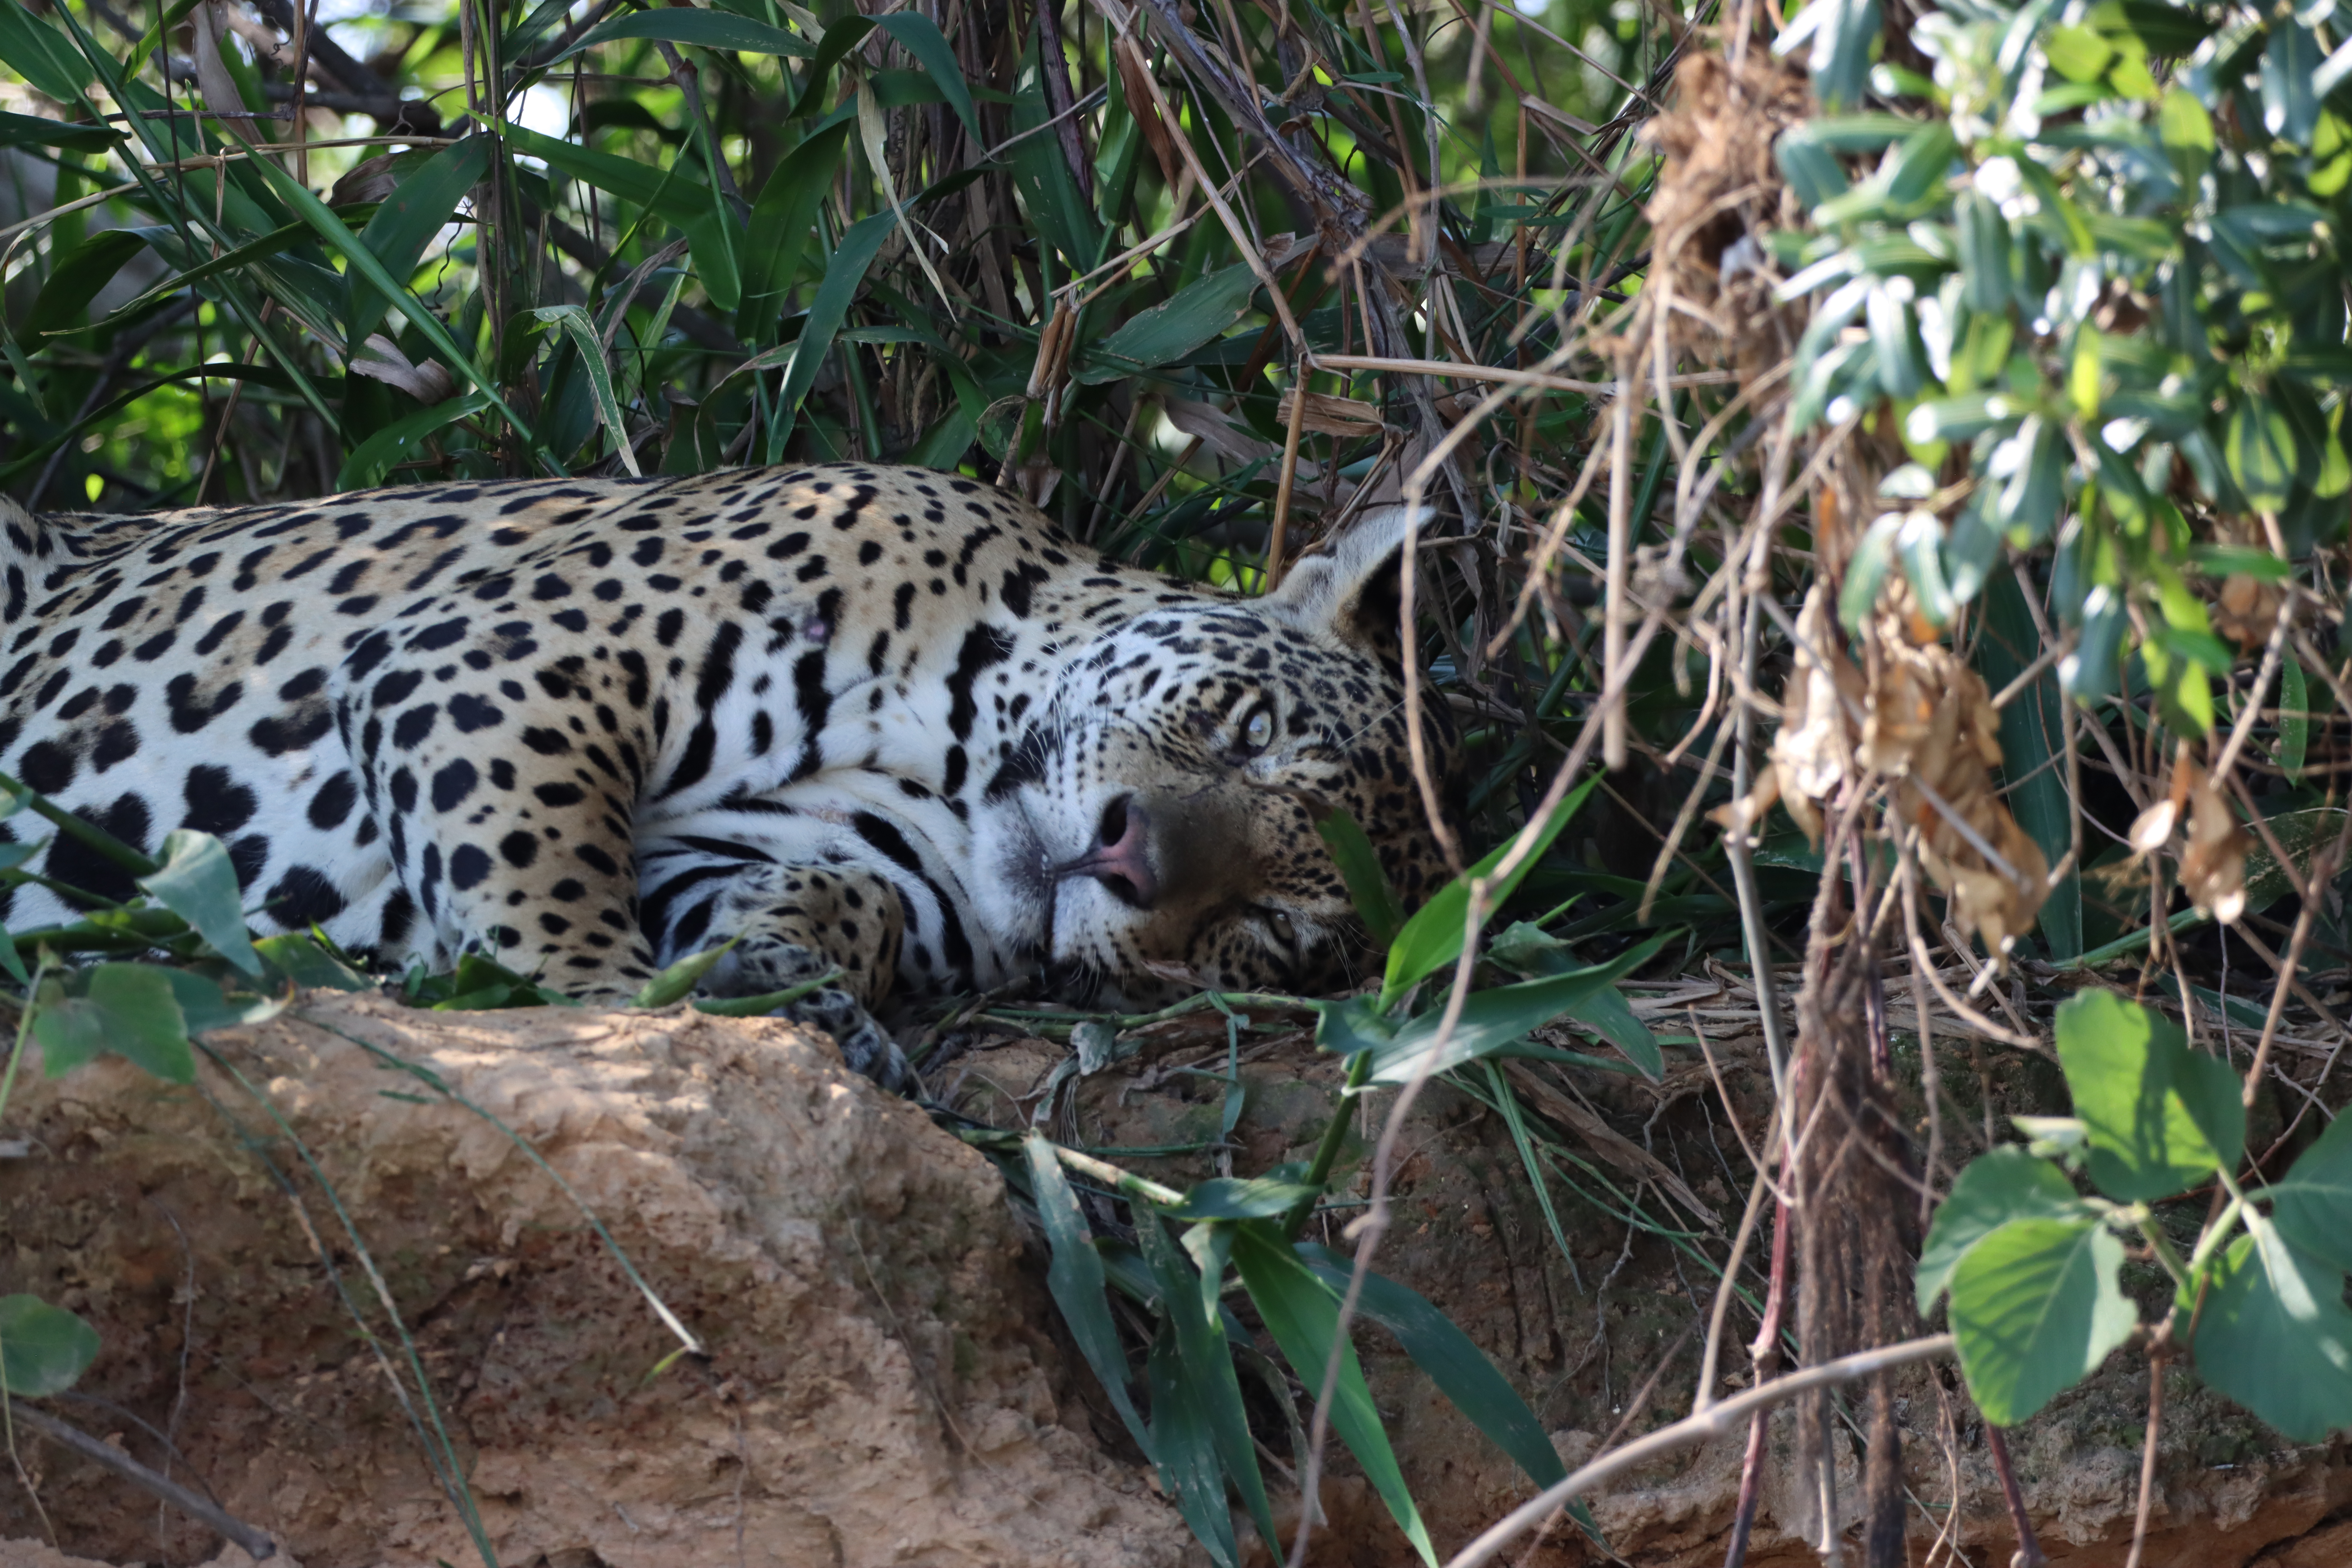
Jaguar: Kamaikua